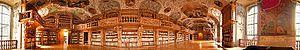
Waldsassen est une ville du district du Haut-Palatinat, dans le Land de Bavière, en Allemagne.